Clay Theatre

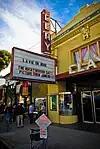
Clay Theatre in 2007

Clay Theatre is a historic 1913 single screen theater building in the Pacific Heights neighborhood of San Francisco, California, United States. It was formerly known as The Regent, The Avalon, The Clay International, and Landmark's Clay Theatre. It has been listed as a San Francisco Designated Landmark since May 6, 2022.